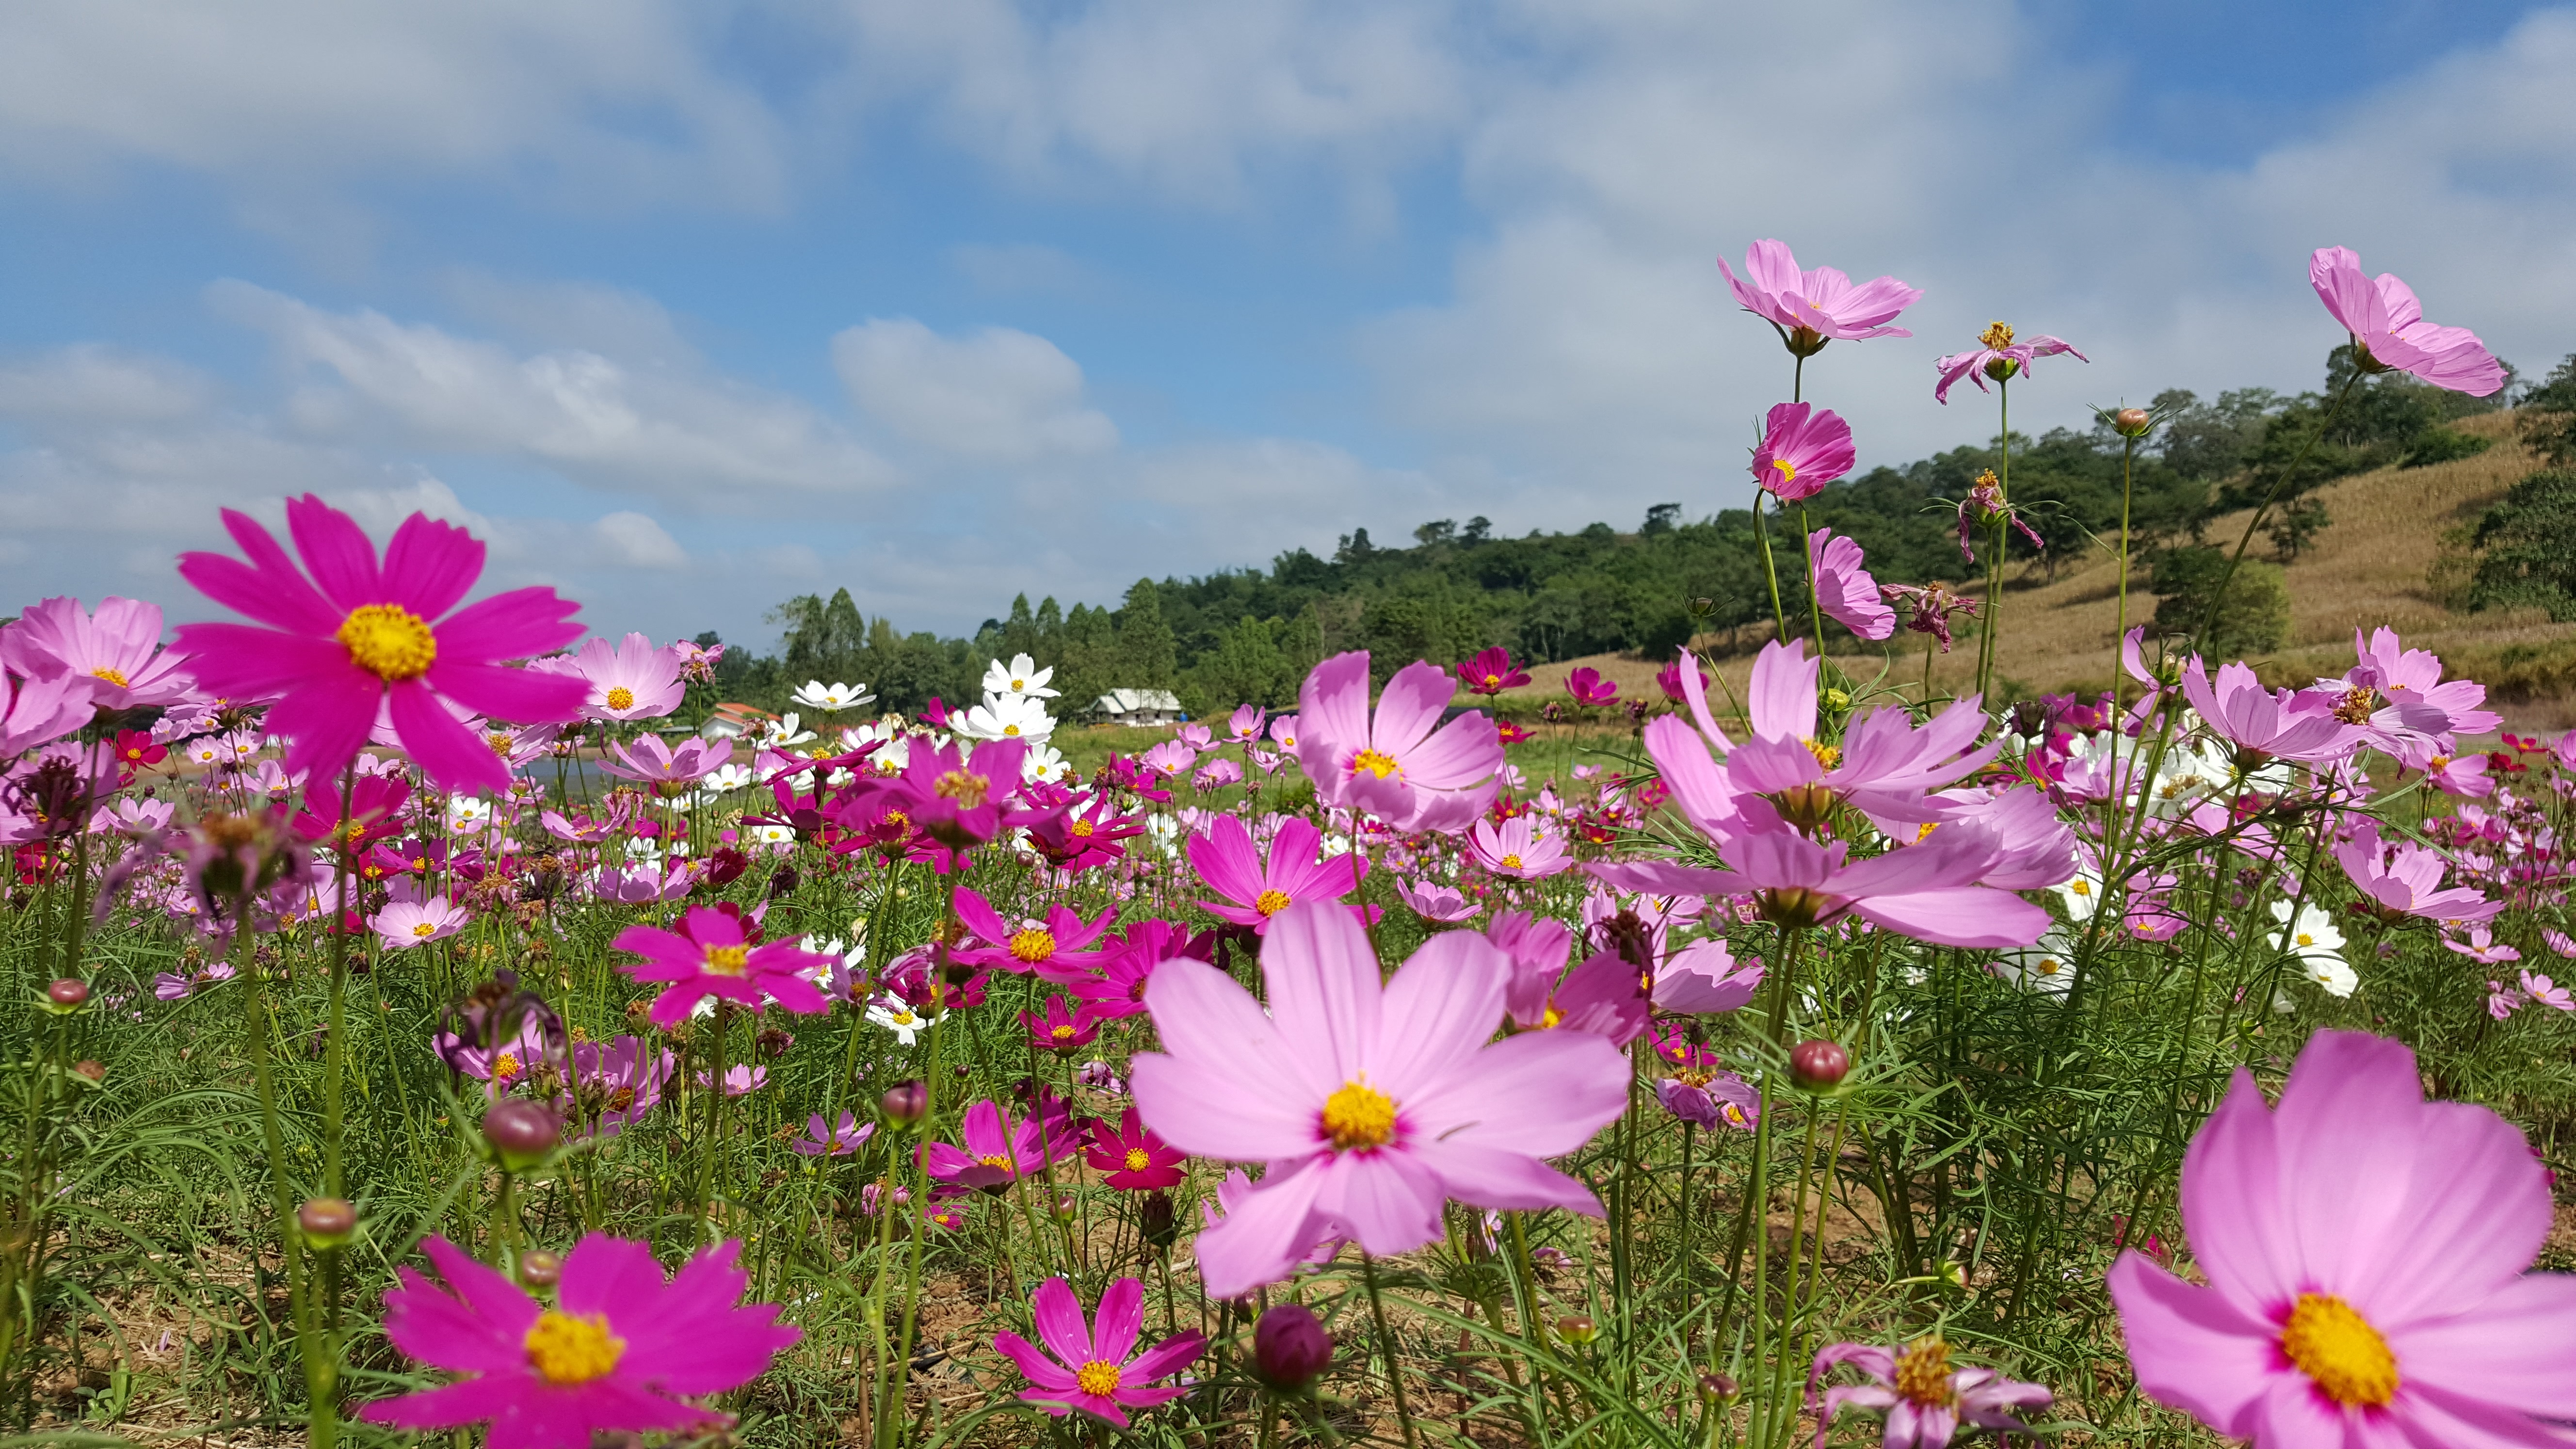
nature, blossom, plant, field, meadow, cosmos, flower, petal, bloom, botany, pink, flora, wildflower, flowering plant, daisy family, annual plant, land plant, garden cosmos